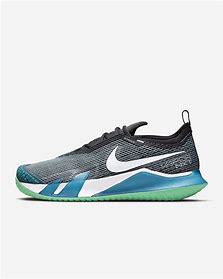
Brand: Nike
Model: Court React Vapor NXT